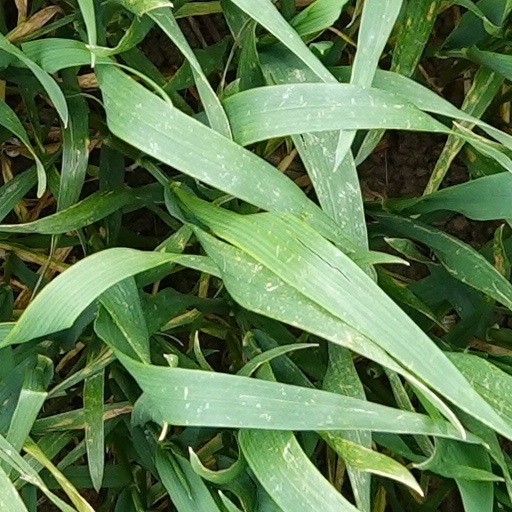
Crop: wheat